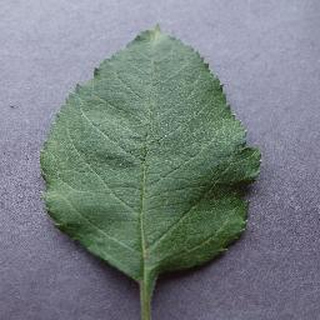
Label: healthy_apple